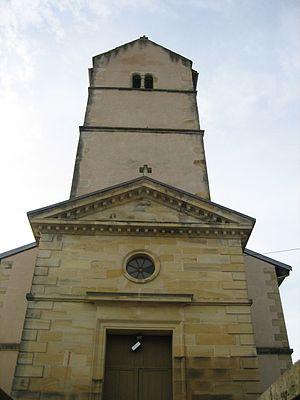
Dompierre est une commune française située dans le département des Vosges en région Grand Est et membre de la Communauté d'Agglomération d’Épinal.